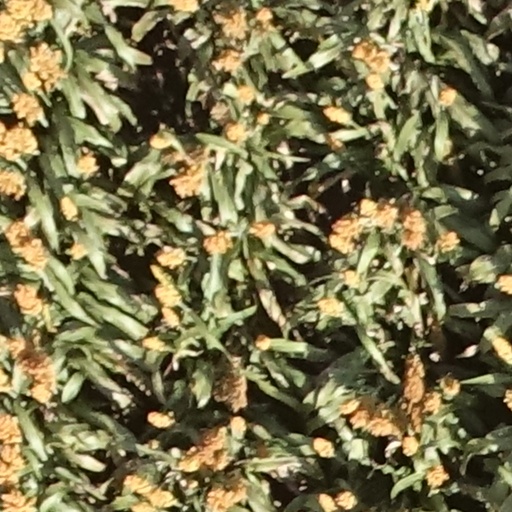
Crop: sorghum